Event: Nepal Earthquake
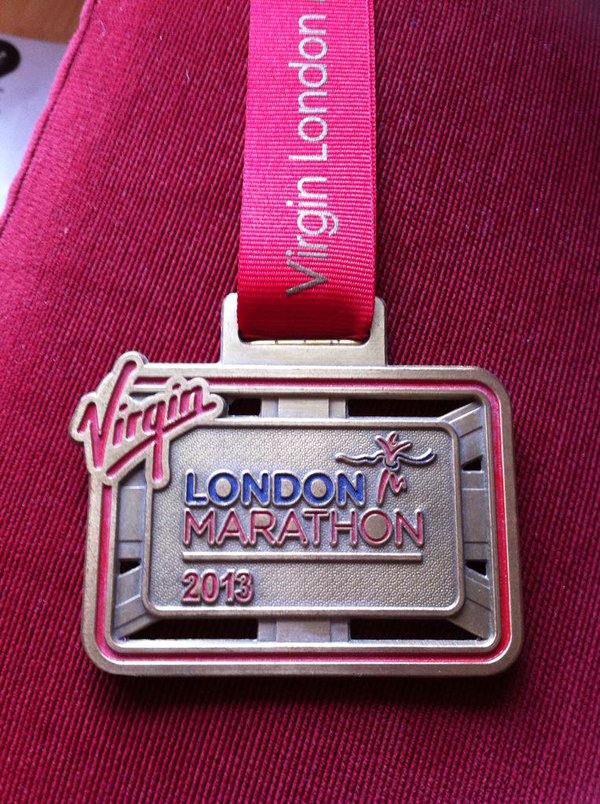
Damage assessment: no_damage